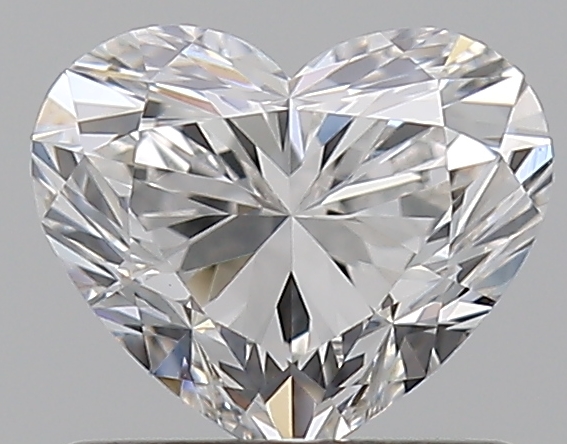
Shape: heart
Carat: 0.71
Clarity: VVS2
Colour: G
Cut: EX
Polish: VG
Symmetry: VG
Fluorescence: N
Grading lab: GIA
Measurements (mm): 5.22 x 6.21 x 3.69